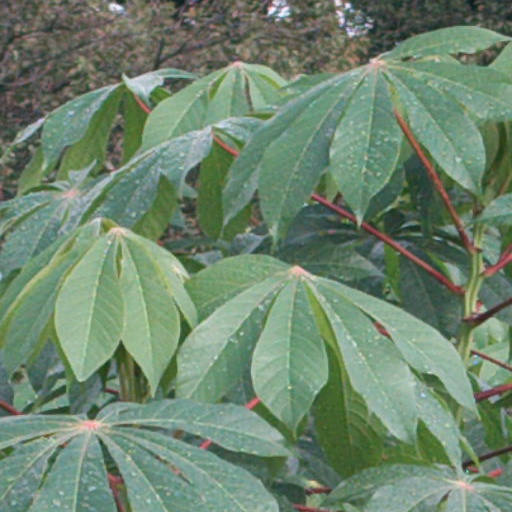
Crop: cassava